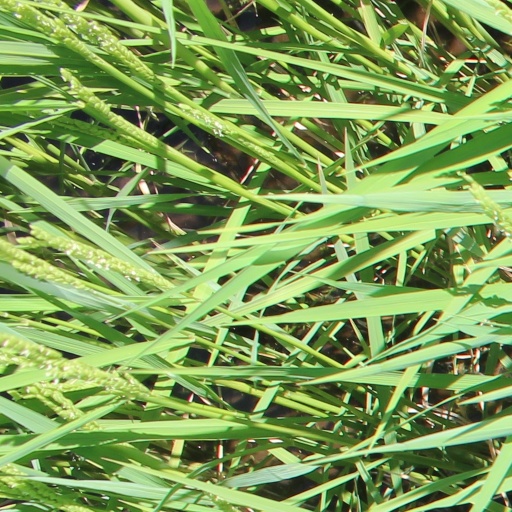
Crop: rice